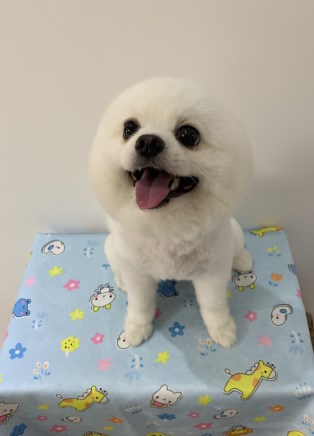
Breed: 1936-n000005-Pomeranian